Canton Island

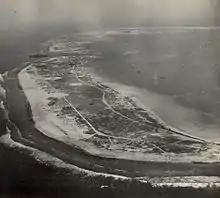
Aerial view of Canton Island showing SS "President Taylor" grounded in an entrance to the lagoon (1945)

During World War II the United States Navy built a airstrip at (now known as Canton Island Airport (IATA: CIS, ICAO: PCIS)). Kanton became a stopover point for the Navy Air Transport Service flights to Australia and New Zealand as well as a staging point for attacks on the Gilbert Islands, then held by Japan. The was grounded and abandoned near the island on 14 February 1942 when disembarking troops. It was shelled three times in late 1942 by Japanese submarines, and bombed once on 25 March 1943. Damage was reported as "slight". The island was defended by approximately 1,200 combat troops and support personnel, but Japanese forces never attempted a landing. It was the site of at least two airplane crashes during the war: on 19 July 1944 and 5 December 1945. After the war moved west, it became the homebase for the Roman Catholic chaplain in this area of the Pacific.